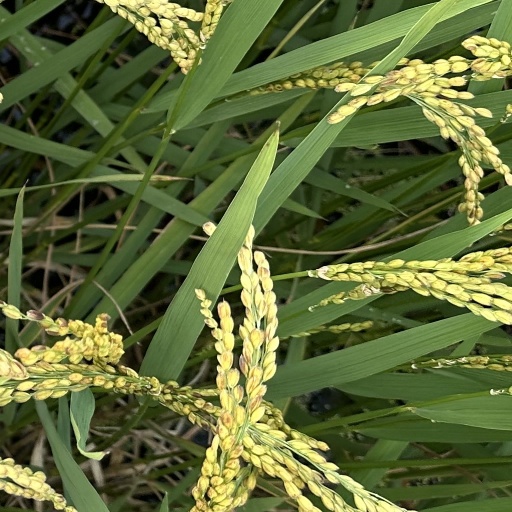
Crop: rice